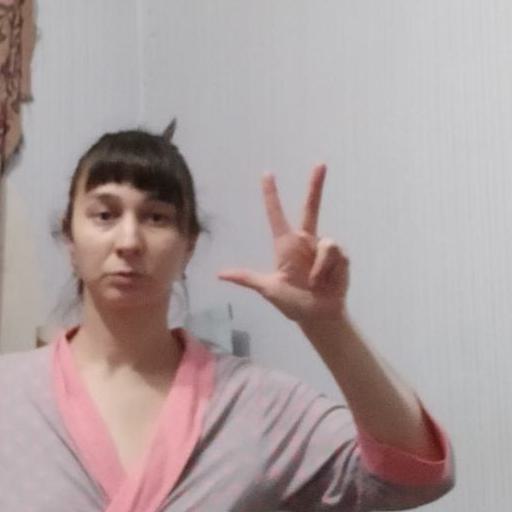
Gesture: three2